Wyndham Lewis

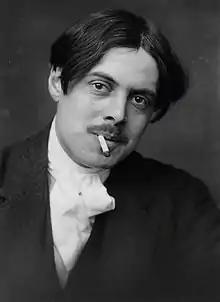
Lewis in 1913

Percy Wyndham Lewis (18 November 1882 – 7 March 1957) was a British writer, painter and critic. He was a co-founder of the Vorticist movement in art and edited "Blast", the literary magazine of the Vorticists.